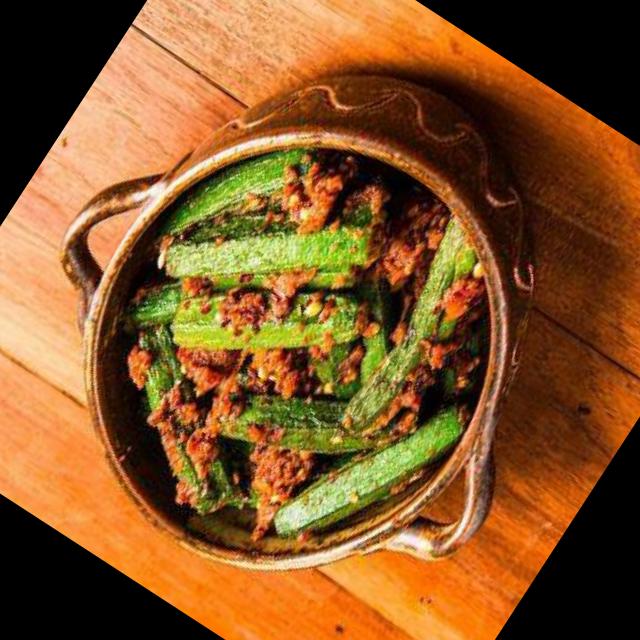
Dish: bhindi_masala